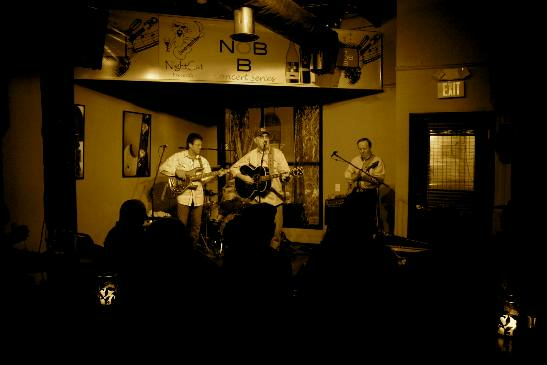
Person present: Yes